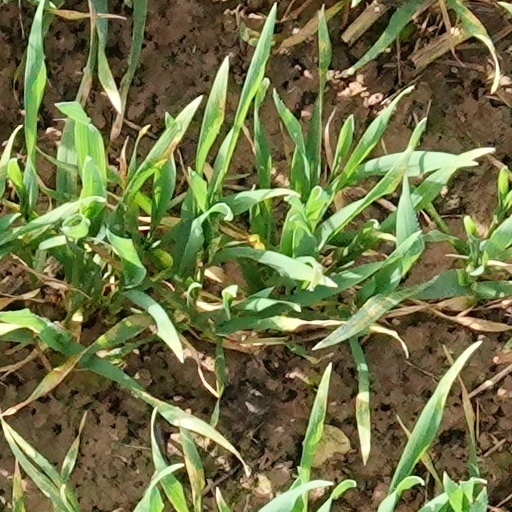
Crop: wheat